List of Toronto Blue Jays first-round draft picks

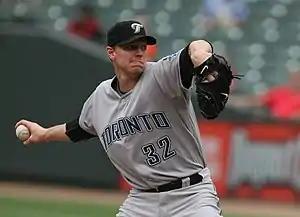
Roy Halladay (1995) is the only Blue Jays' first-round pick to be inducted into the Baseball Hall of Fame, and to win a Cy Young Award with the team.

The Toronto Blue Jays are a Major League Baseball (MLB) franchise based in Toronto, Ontario, Canada. They play in the American League East division. Since the Blue Jays' entrance into the league in 1977, the Blue Jays have selected 72 players in the first round. Officially known as the "First-Year Player Draft", the Rule 4 draft is MLB's primary mechanism for assigning amateur players from high schools, colleges, and other amateur clubs to its teams. The draft order is determined based on the previous season's standings, with the team possessing the worst record receiving the first pick. In addition, teams which lost free agents in the previous off-season may be awarded compensatory or supplementary picks. The First-Year Player Draft is unrelated to the 1976 expansion draft in which the Blue Jays initially filled their roster.